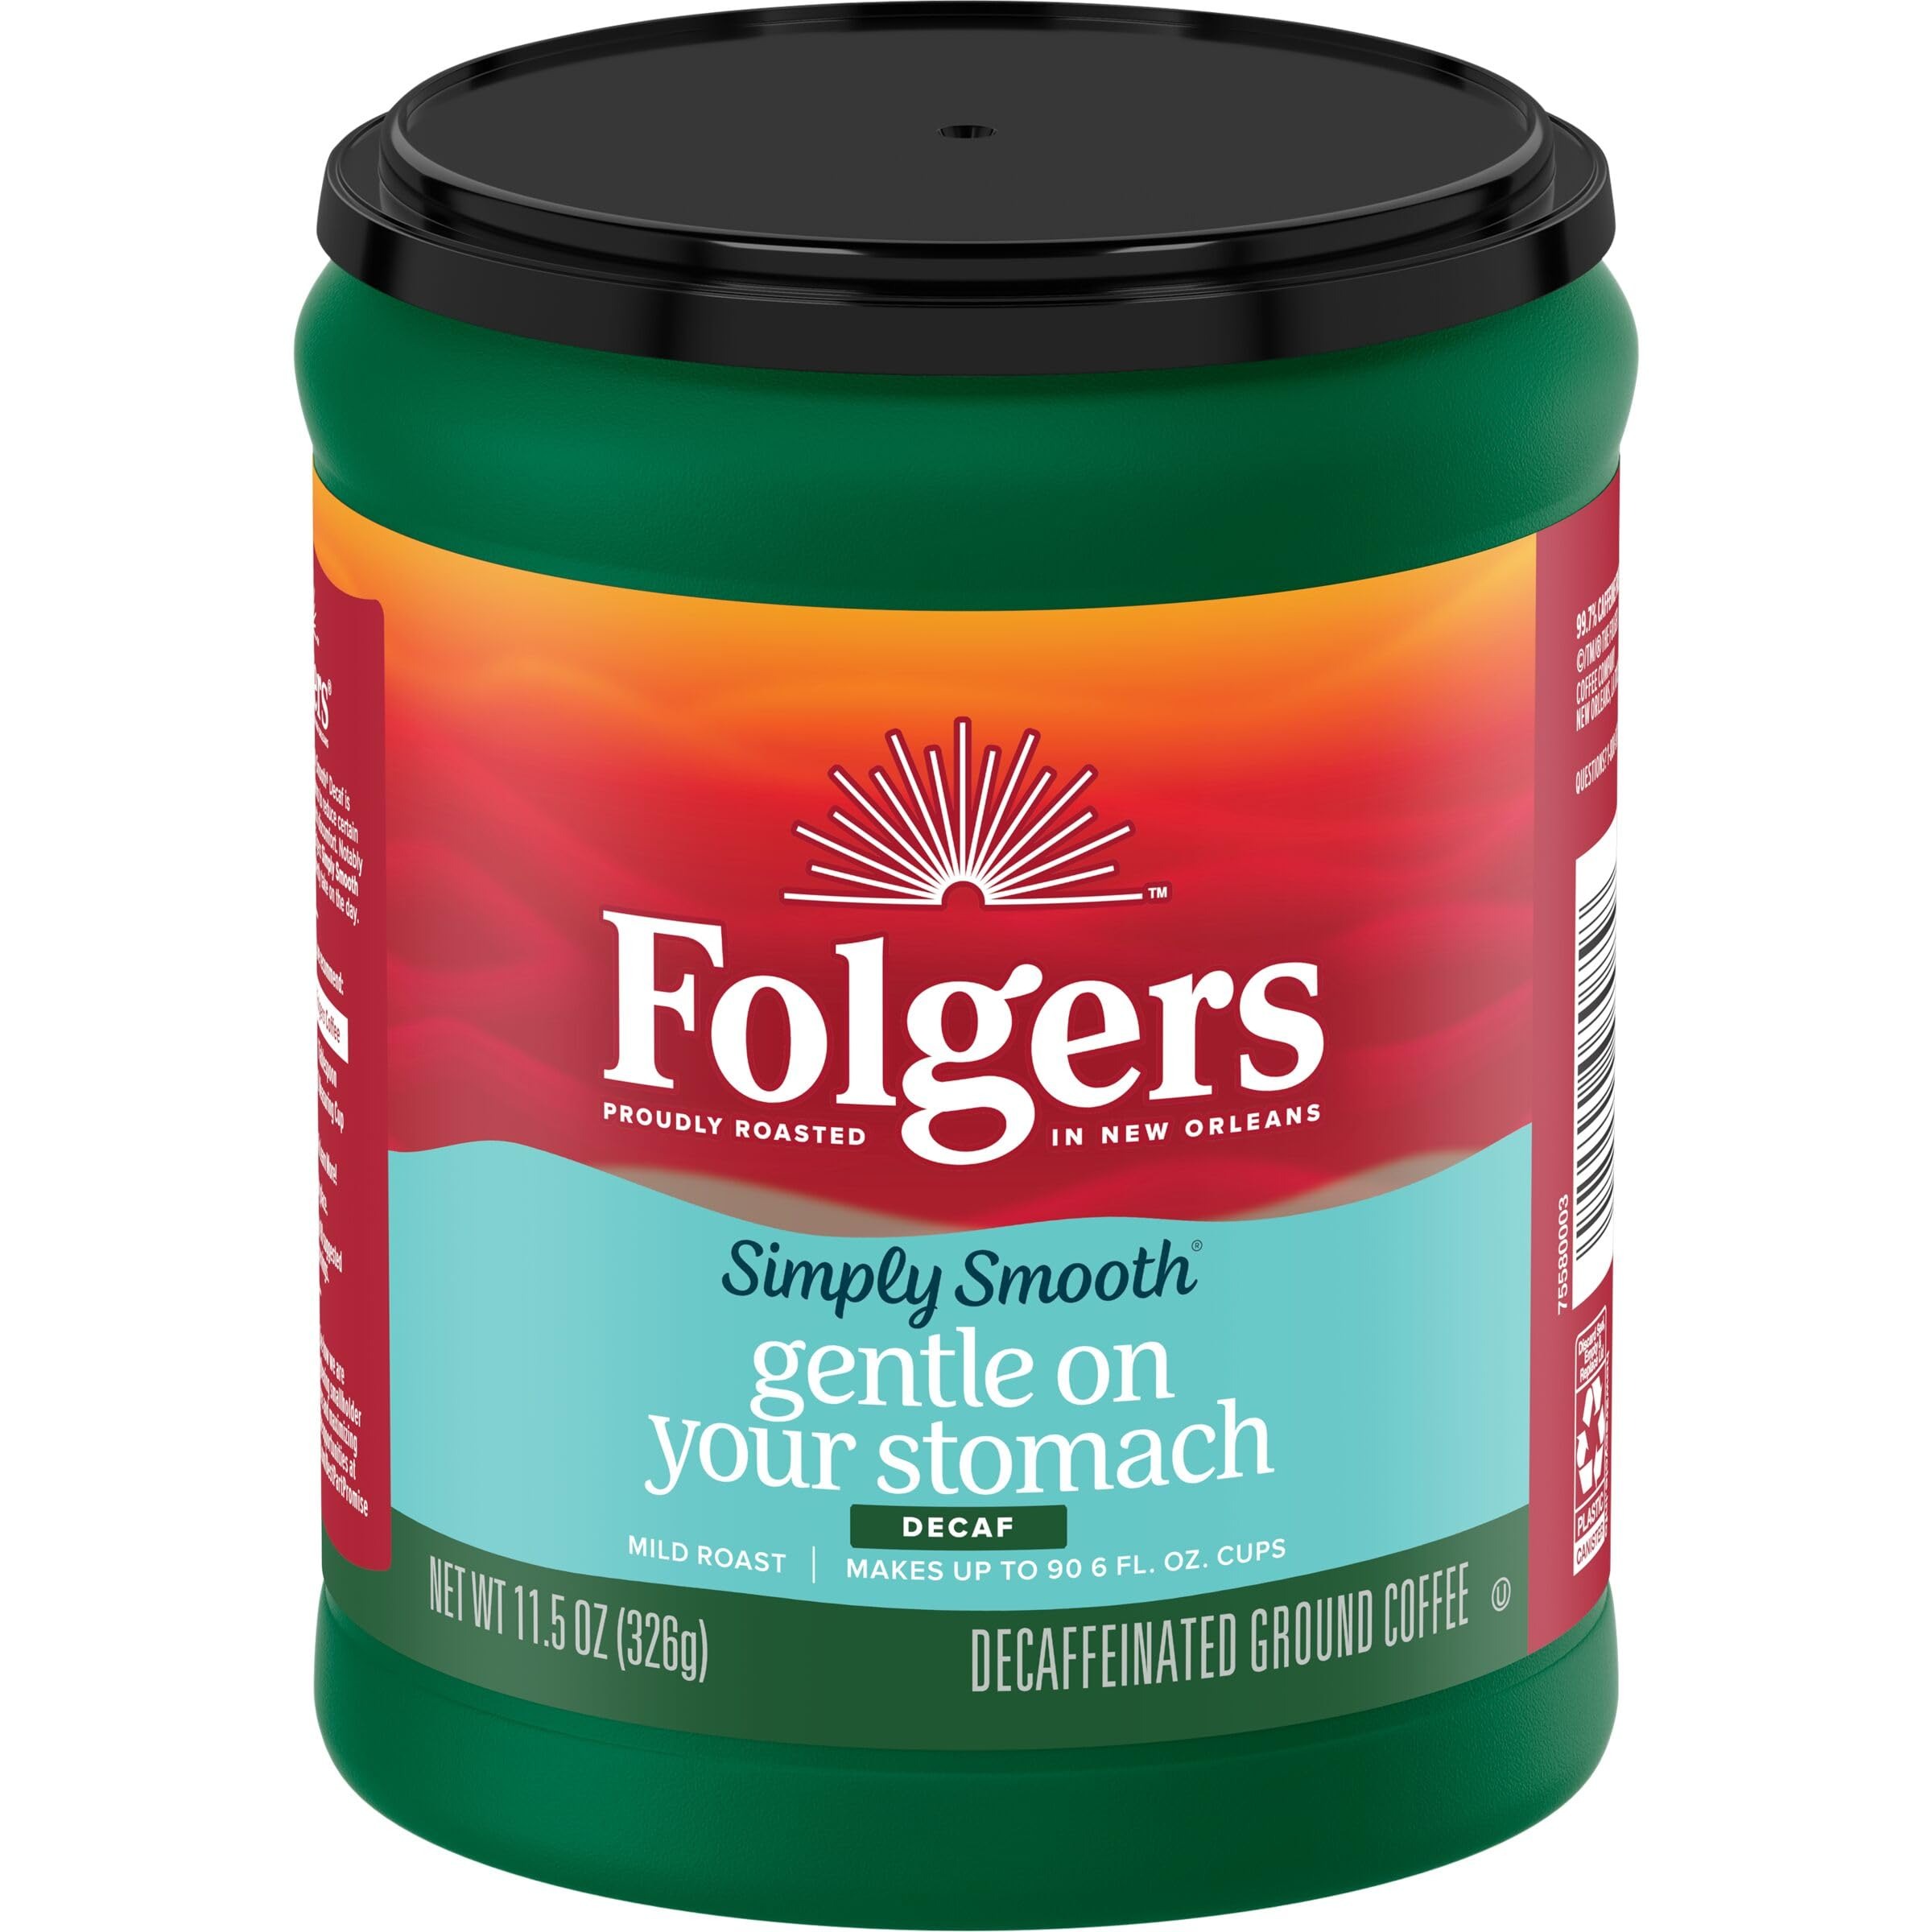
Item Name: Folgers Simply Smooth Decaf Coffee, 11.5 Ounce
Bullet Point 1: Contains 1 - 11.5 Ounce AromaSeal Canister of Folgers Simply Smooth Decaf Ground Coffee
Bullet Point 2: A blend of mellow and balanced flavors that are gentle on your stomach
Bullet Point 3: We've updated our roast classification for this product from Medium to Mild. Our Simply Smooth Decaffeinated Coffee is still the same coffee you know and love and has not changed
Bullet Point 4: Pre-ground for easy brewing, stored in our Interlocking AromaSeal canister that seals tight to lock in freshness
Bullet Point 5: Makes up to 90 suggested strength 6 fl oz servings per canister
Value: 11.5
Unit: Ounce

Price: 15.24